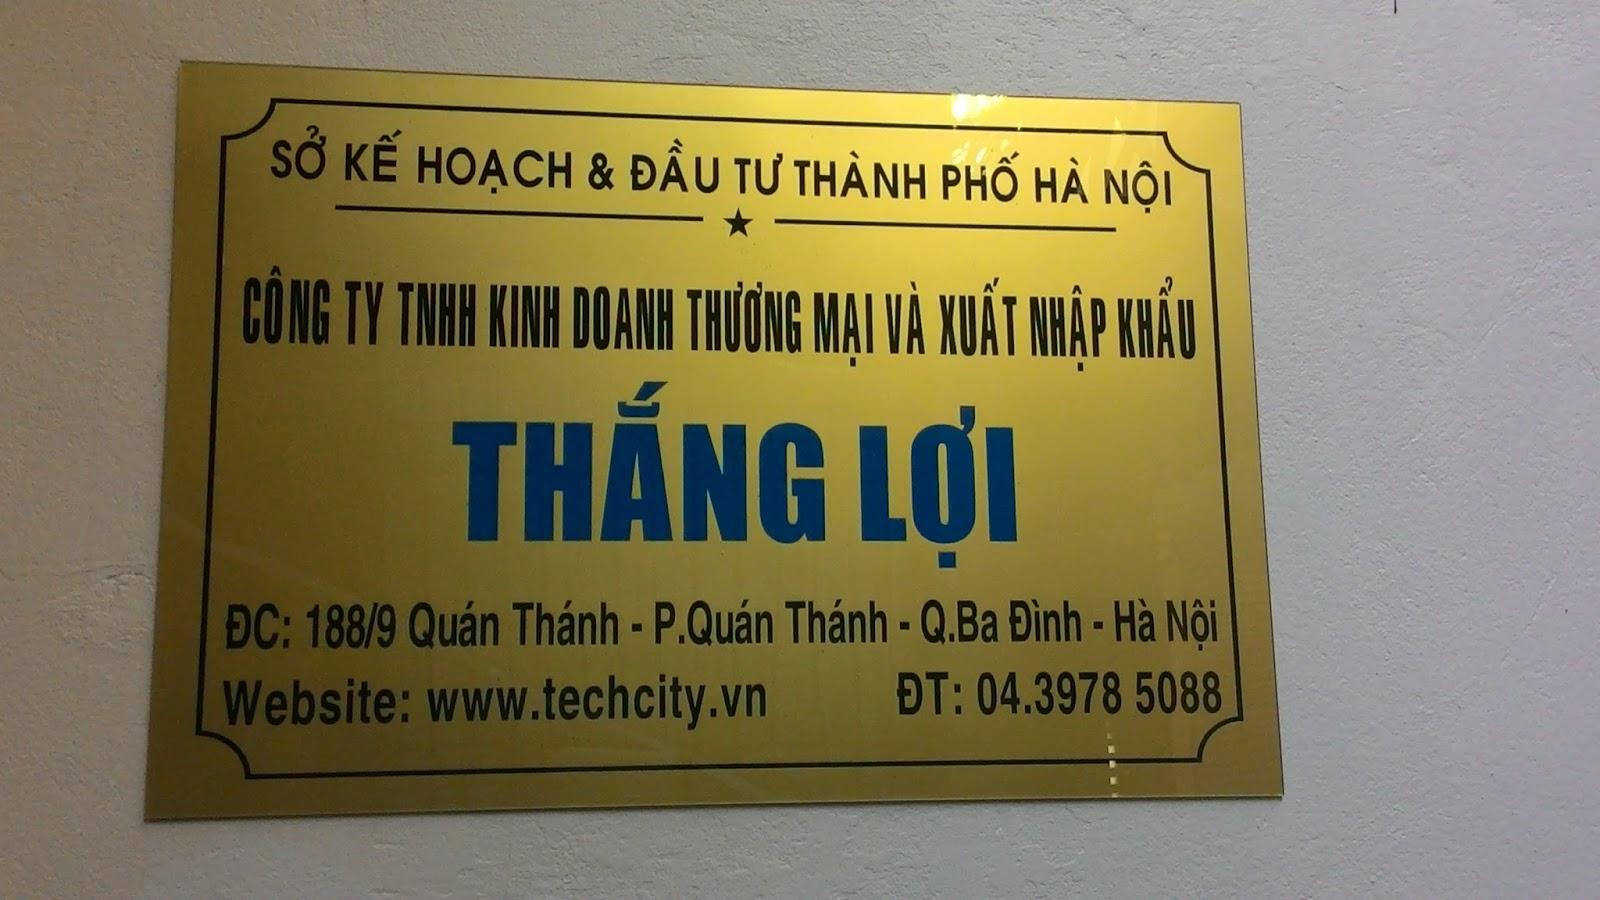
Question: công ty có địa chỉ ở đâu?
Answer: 188/9 quán thánh-phường quán thánh-q. ba đình-hà nội